Mobile Suit Gundam: Cucuruz Doan's Island

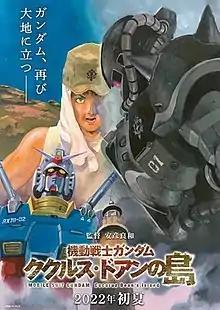
Theatrical release poster

is a Japanese mecha animated film directed by Yoshikazu Yasuhiko. The film is based on the fifteenth episode of the television series "Mobile Suit Gundam" that suffered several animation issues as a result of poor outsourcing and Yasuhiko being hospitalized. Yasuhiko decided to remake the episode as a film due to his liking of the episode's original concept. The film is set in the One Year War, when Amuro Ray pilots the title Gundam mecha and is ordered alongside the "White Base" crew to search for Zeon stragglers on a remote island. It was released in Japan on June 3, 2022.